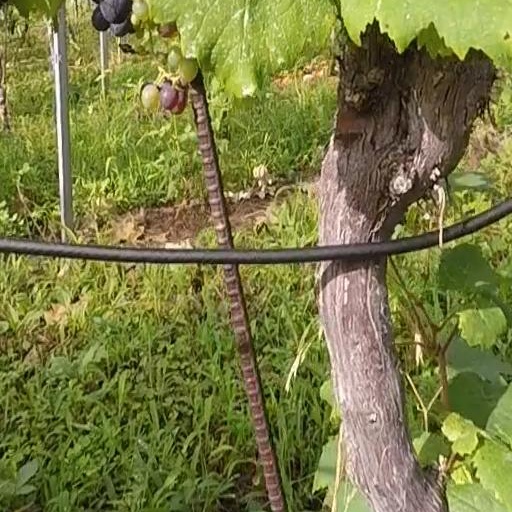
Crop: grape